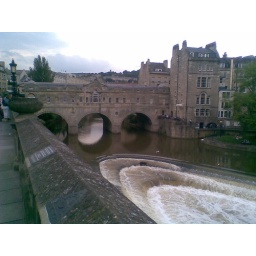
The only bridge in Britain with shops on both sides of the road bridge!